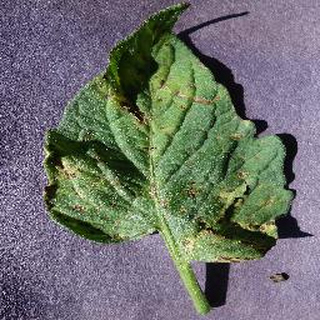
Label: tomato_septoria_leaf_spot